Helga Flatland

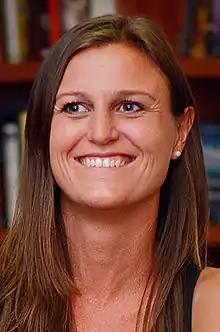

Helga Flatland ( born 16 September 1984) is a Norwegian novelist and children's writer. Making her literary debut in 2010, she eventually became a full-time writer, and has won prizes such as Tarjei Vesaas' debutantpris, Mads Wiel Nygaard's Endowment and the Norwegian Booksellers' Prize.